Táta v nesnázích

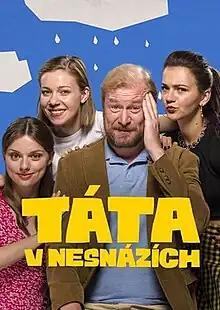

Táta v nesnázích is a Czech family comedy TV series created by Paprika Studios for TV Nova. It premiered on 2 September 2023 on the Voyo platform and a week later on Nova channel.